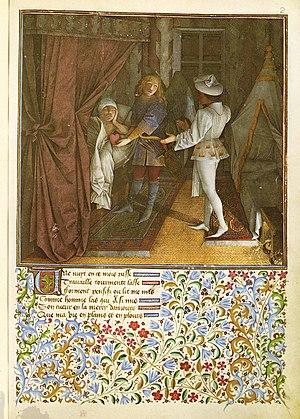
Le Livre du Cœur d'Amour épris est un roman allégorique du duc René d'Anjou.